Maini

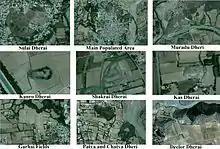
Archaeological Sites at Maini

Rahima Dherai also resides inside the populated area of the village which is located a little east to the Banr Dherai. One can access this low mound through Najeem Jare and through Mohallah Rahima.